Timeline of the 2014 pro-Russian unrest in Ukraine

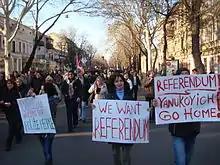
Pro-Russian activists marching Odesa streets on 30 March 2014

Ukrainian Prime Minister Arseniy Yatsenyuk stated that central authorities maintain control over Donetsk and had regained control of Luhansk. The same day employees of the Russian Defence Ministry's Intelligence Directorate GRU were arrested in Donetsk. Also, Mikhail Dobkin was arrested on charges of leading a separatist movement.